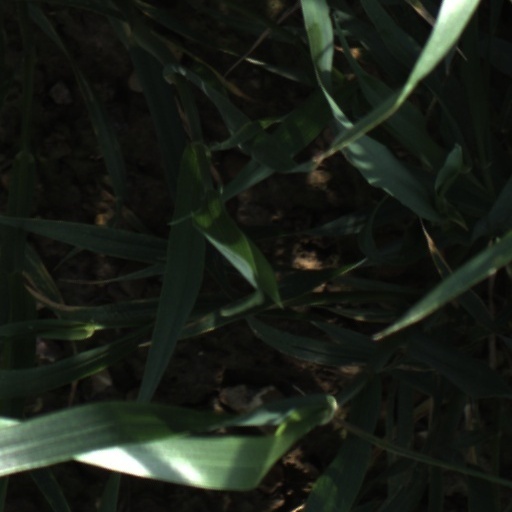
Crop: wheat